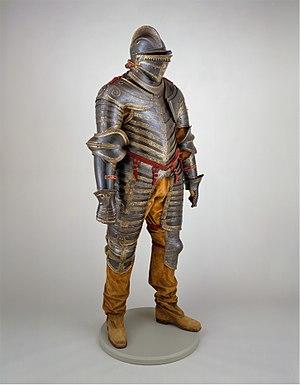
Henri VIII fut roi d'Angleterre et d'Irlande de 1509 à sa mort.